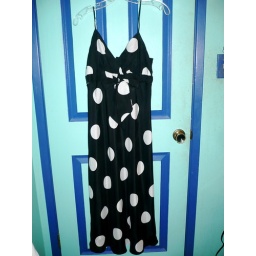
Long slip dress from Macy'sSize 6Black with large white polka dotsFront cinching right under bust with ribbon bow tieBack zipper